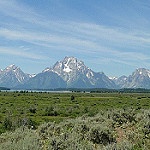
Label: mountain